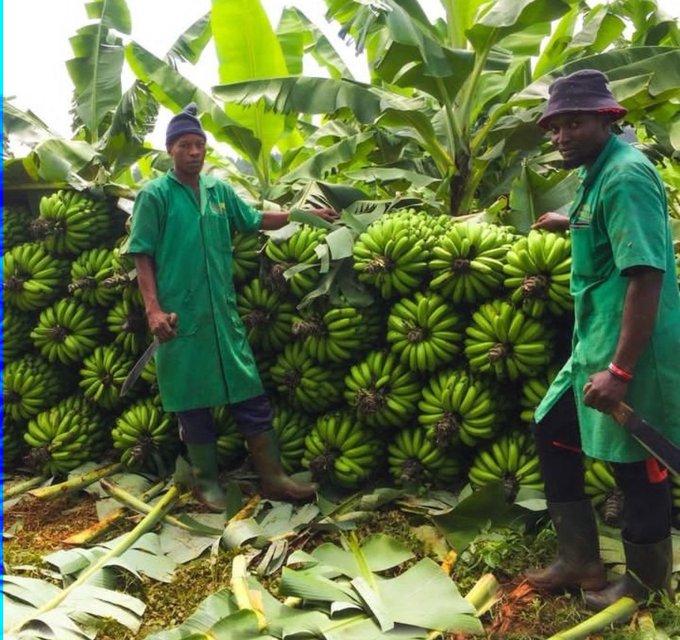
Vijana wawili wa kiume waliovaa makoti marefu ya rangi ya kijani, wakiwa wanafanya shughuli za uvunaji wa ndizi kwa kukata mikungu kutoka kwenye migomba, na kupangilia vizuri ambayo ipo tayari kwa ajili ya kusafirishwa na kupelekwa masokoni ili kuuzwa.